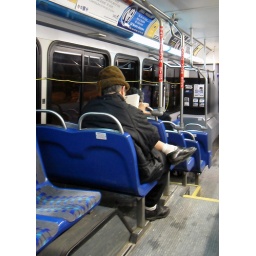
Man reading book while riding city bus on a January night in La Crosse, Wisconsin.